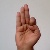
The image shows a hand gesture representing the letter 'F' in Indian Sign Language.